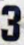
Number: 3